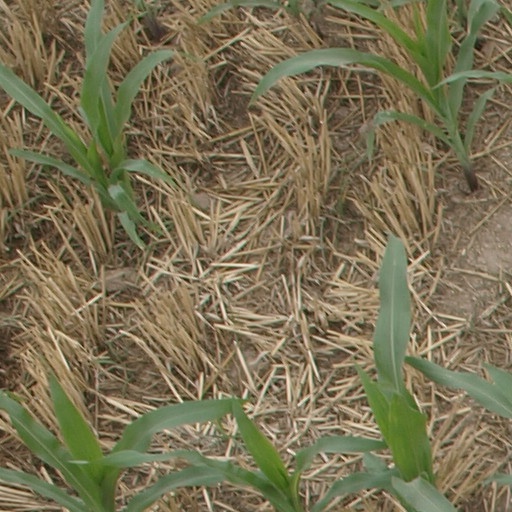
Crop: maize; corn